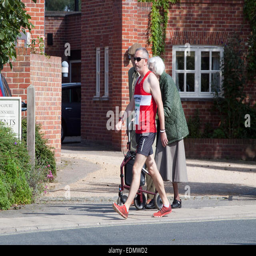
elderly people out on a sunday morning and runner walking to the start of a road race